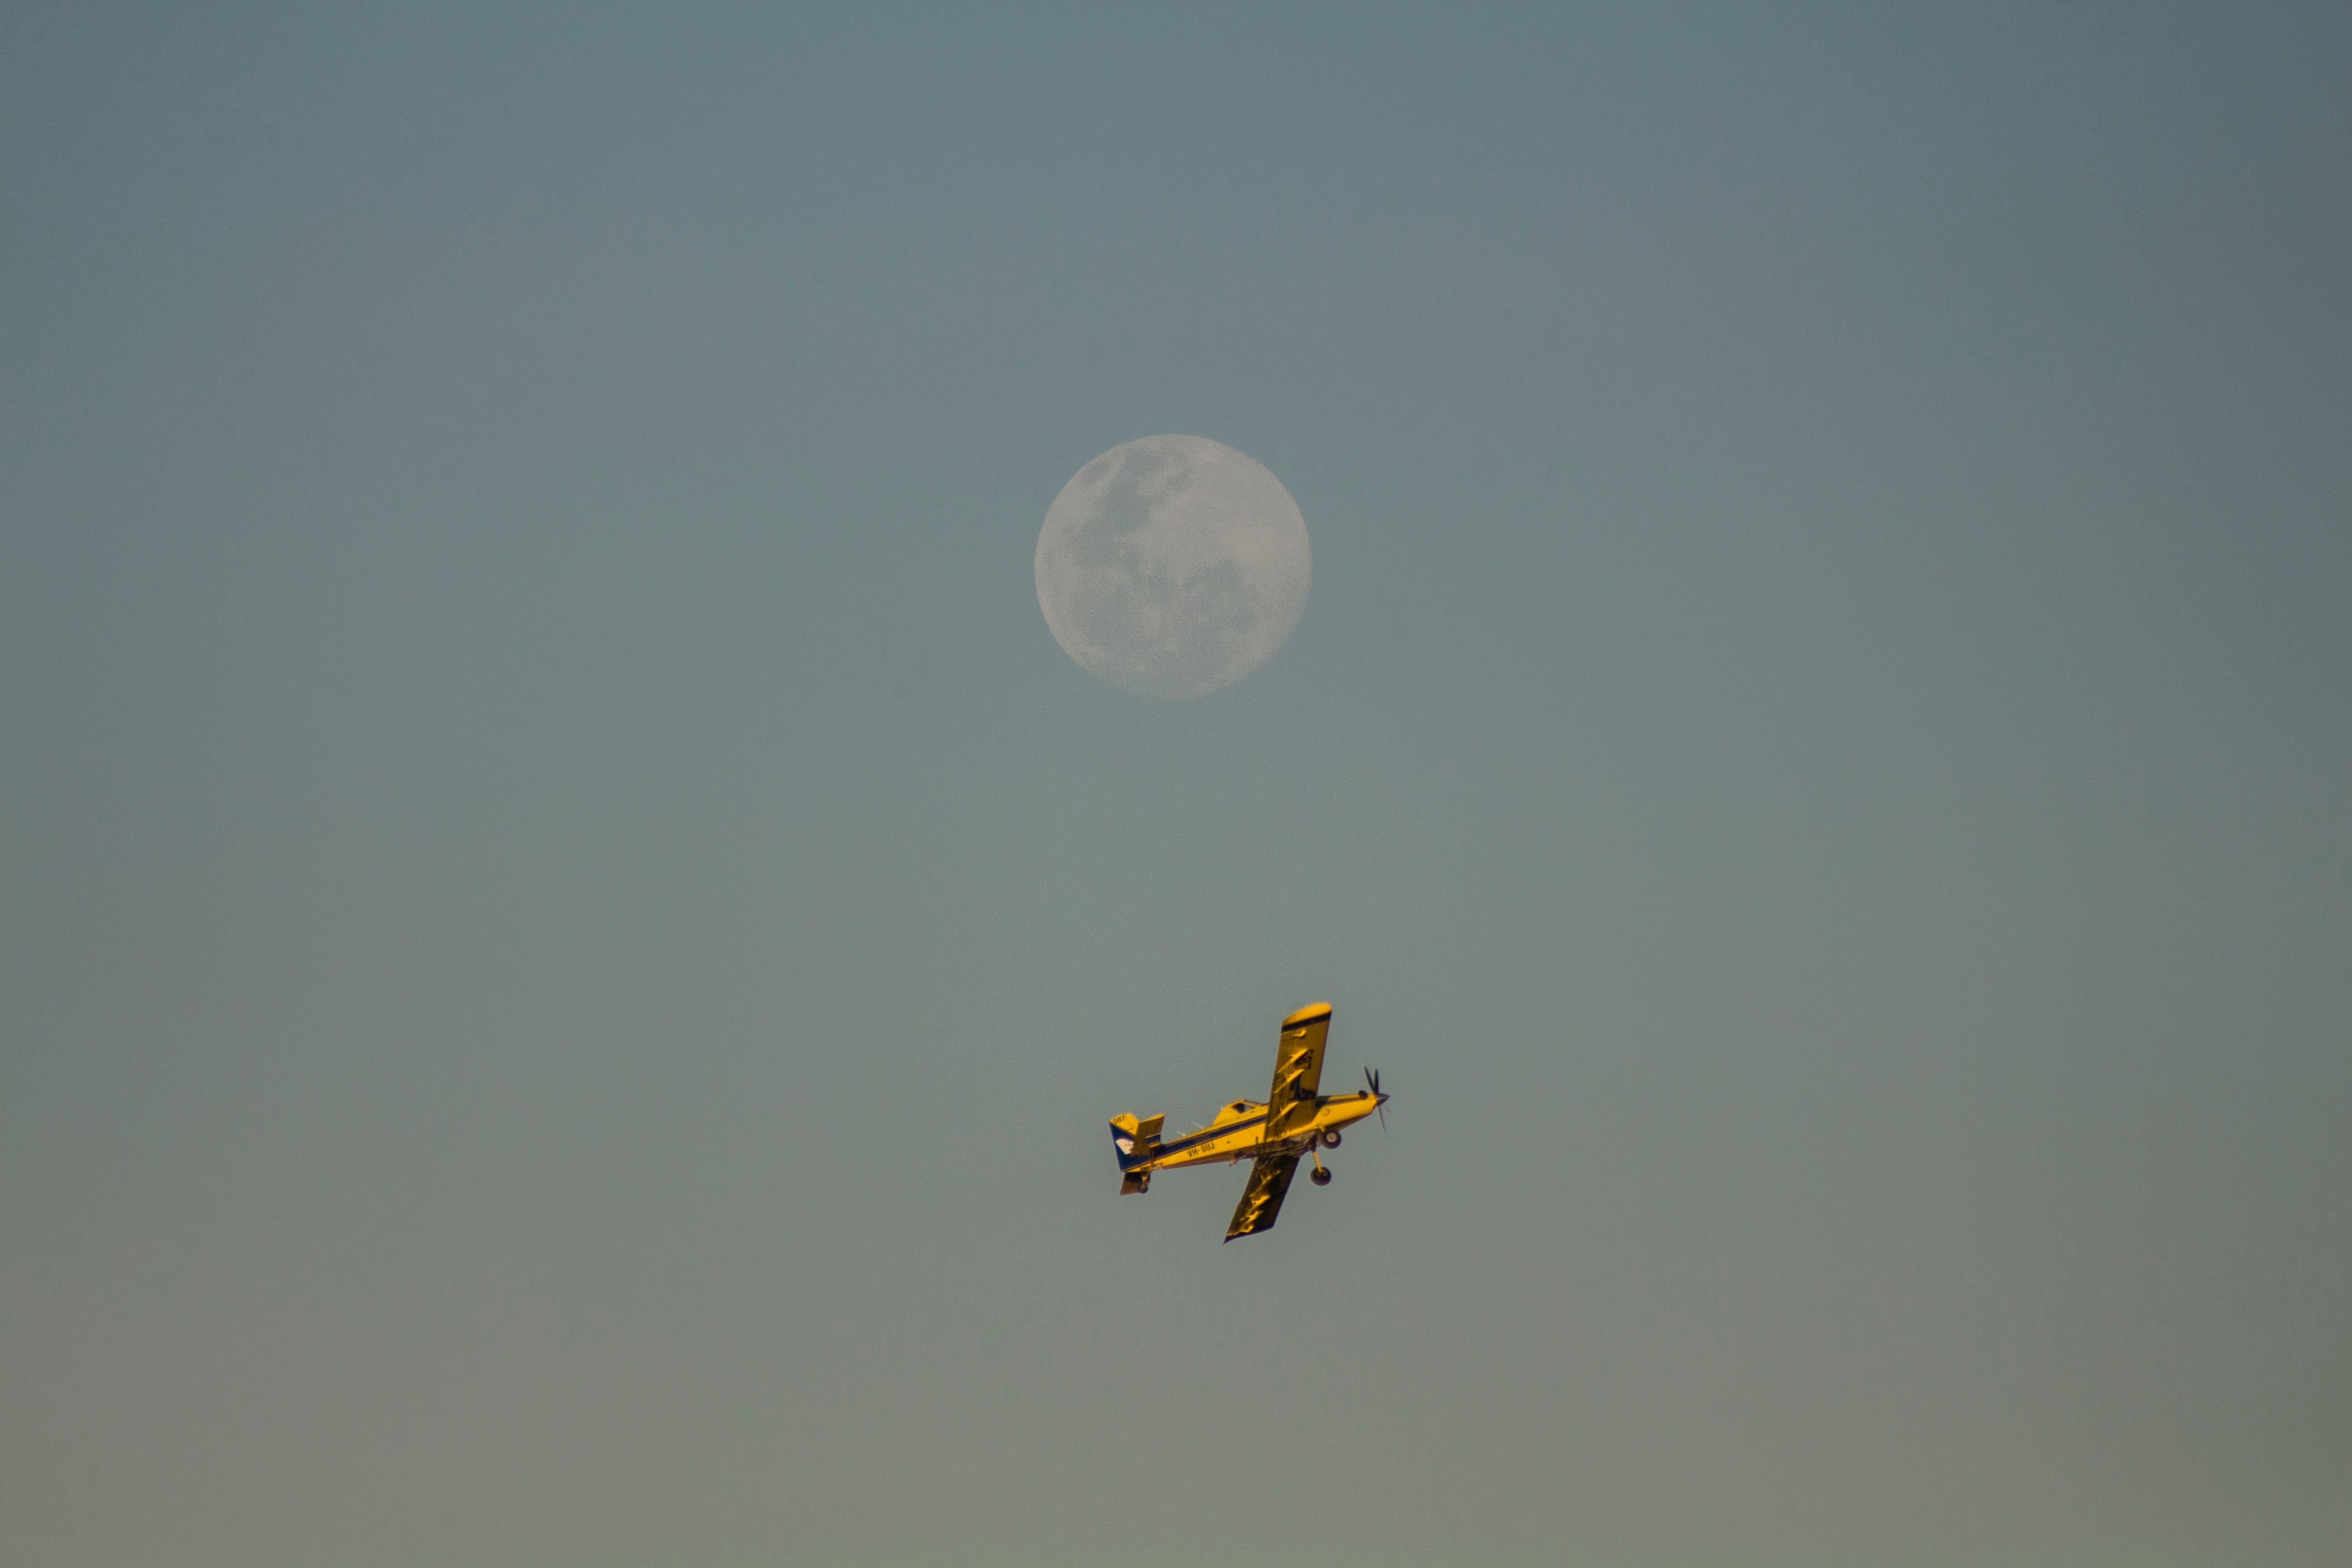
wing, sky, airplane, aircraft, aviation, flight, parachute, atmosphere of earth